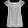
Label: Shirt